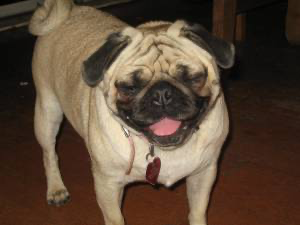
Animal: dog
Breed: pug